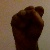
The image shows a hand gesture representing the letter 'S' in Indian Sign Language.